Deutsche Gesellschaft zur Bekämpfung des Kurpfuschertums

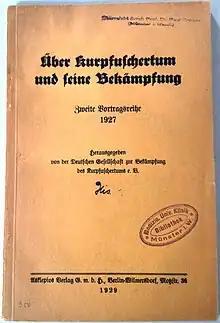
"On Quackery and How To Fight It" (1929), a book published by the DGBK.

Since 1899, there was a Quackery Commission in the umbrella organisation of physicians' associations, the Ärztlicher Vereinsbund. This led Carl Alexander to found the DGBK in 1903. After the first annual general assembly of 14 January 1904, the DGBK started providing information and cooperated on legislative measures, to which end several commissions were formed. With pamphlets and lectures, lay people as well as professionals were educated. There was lobbying against naturopathy, antivaxxers and also doctors who practised homeopathy. The association primarily sought to warn the public against unskilled lay healers. In 1911, the DGBK participated with the DGBG in the International Hygiene Exhibition of Karl August Lingner, the founder of Odol (a mouthwash brand), in Dresden, to which other organisations were demonstratively not invited. In response, in the summer of 1911 a counter-event was held entitled "Congress of Naturopathy and People's Welfare". The association managed to combine left and conservative forces alike and organise travelling exhibitions. In 1927, 53,000 paying visitors came to an exhibition in Ludwigshafen.